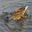
Label: bird